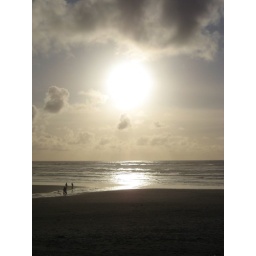
Watching the sun sink in the sky from the balcony of our room.